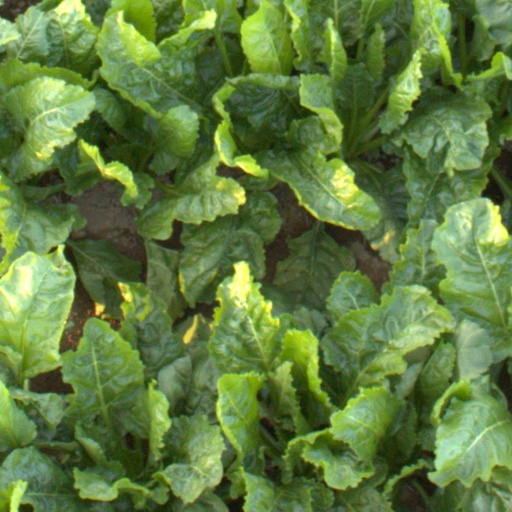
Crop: sugar beet